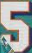
Number: 5